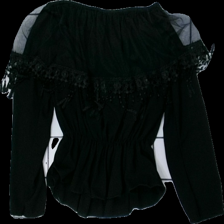
View: front
Type: Top
Category: Ladies
Brand: Not in the list
Colors: Black
Material: 100% polyester
Pattern: Lace
Cut: Regular
Season: All
Price range: 50-100
Recommended usage: Reuse
Description: top med spets